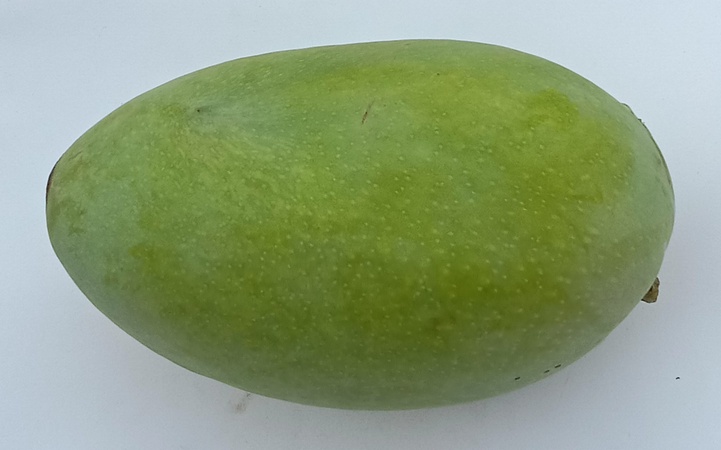
Mango variety: Chaunsa (Summer Bahisht)